Princess's Theatre, London

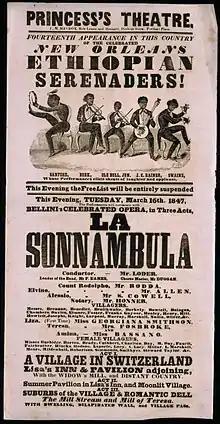
1847 poster for the Princess's Theatre

The Princess's Theatre or Princess Theatre was a theatre in Oxford Street, London. The building opened in 1828 as the "Queen's Bazaar" and housed a diorama by Clarkson Stanfield and David Roberts. It was converted into a theatre and opened in 1836 as the Princess's Theatre, named for then Princess Victoria before her accession as queen. After an unsuccessful series of promenade concerts, alterations were made on the interior, and the theatre was reopened on 26 December 1842 with Vincenzo Bellini's opera "La sonnambula". The theatre, by now under the management of John Medex Maddox, presented operas and other entertainments, such as General Tom Thumb.